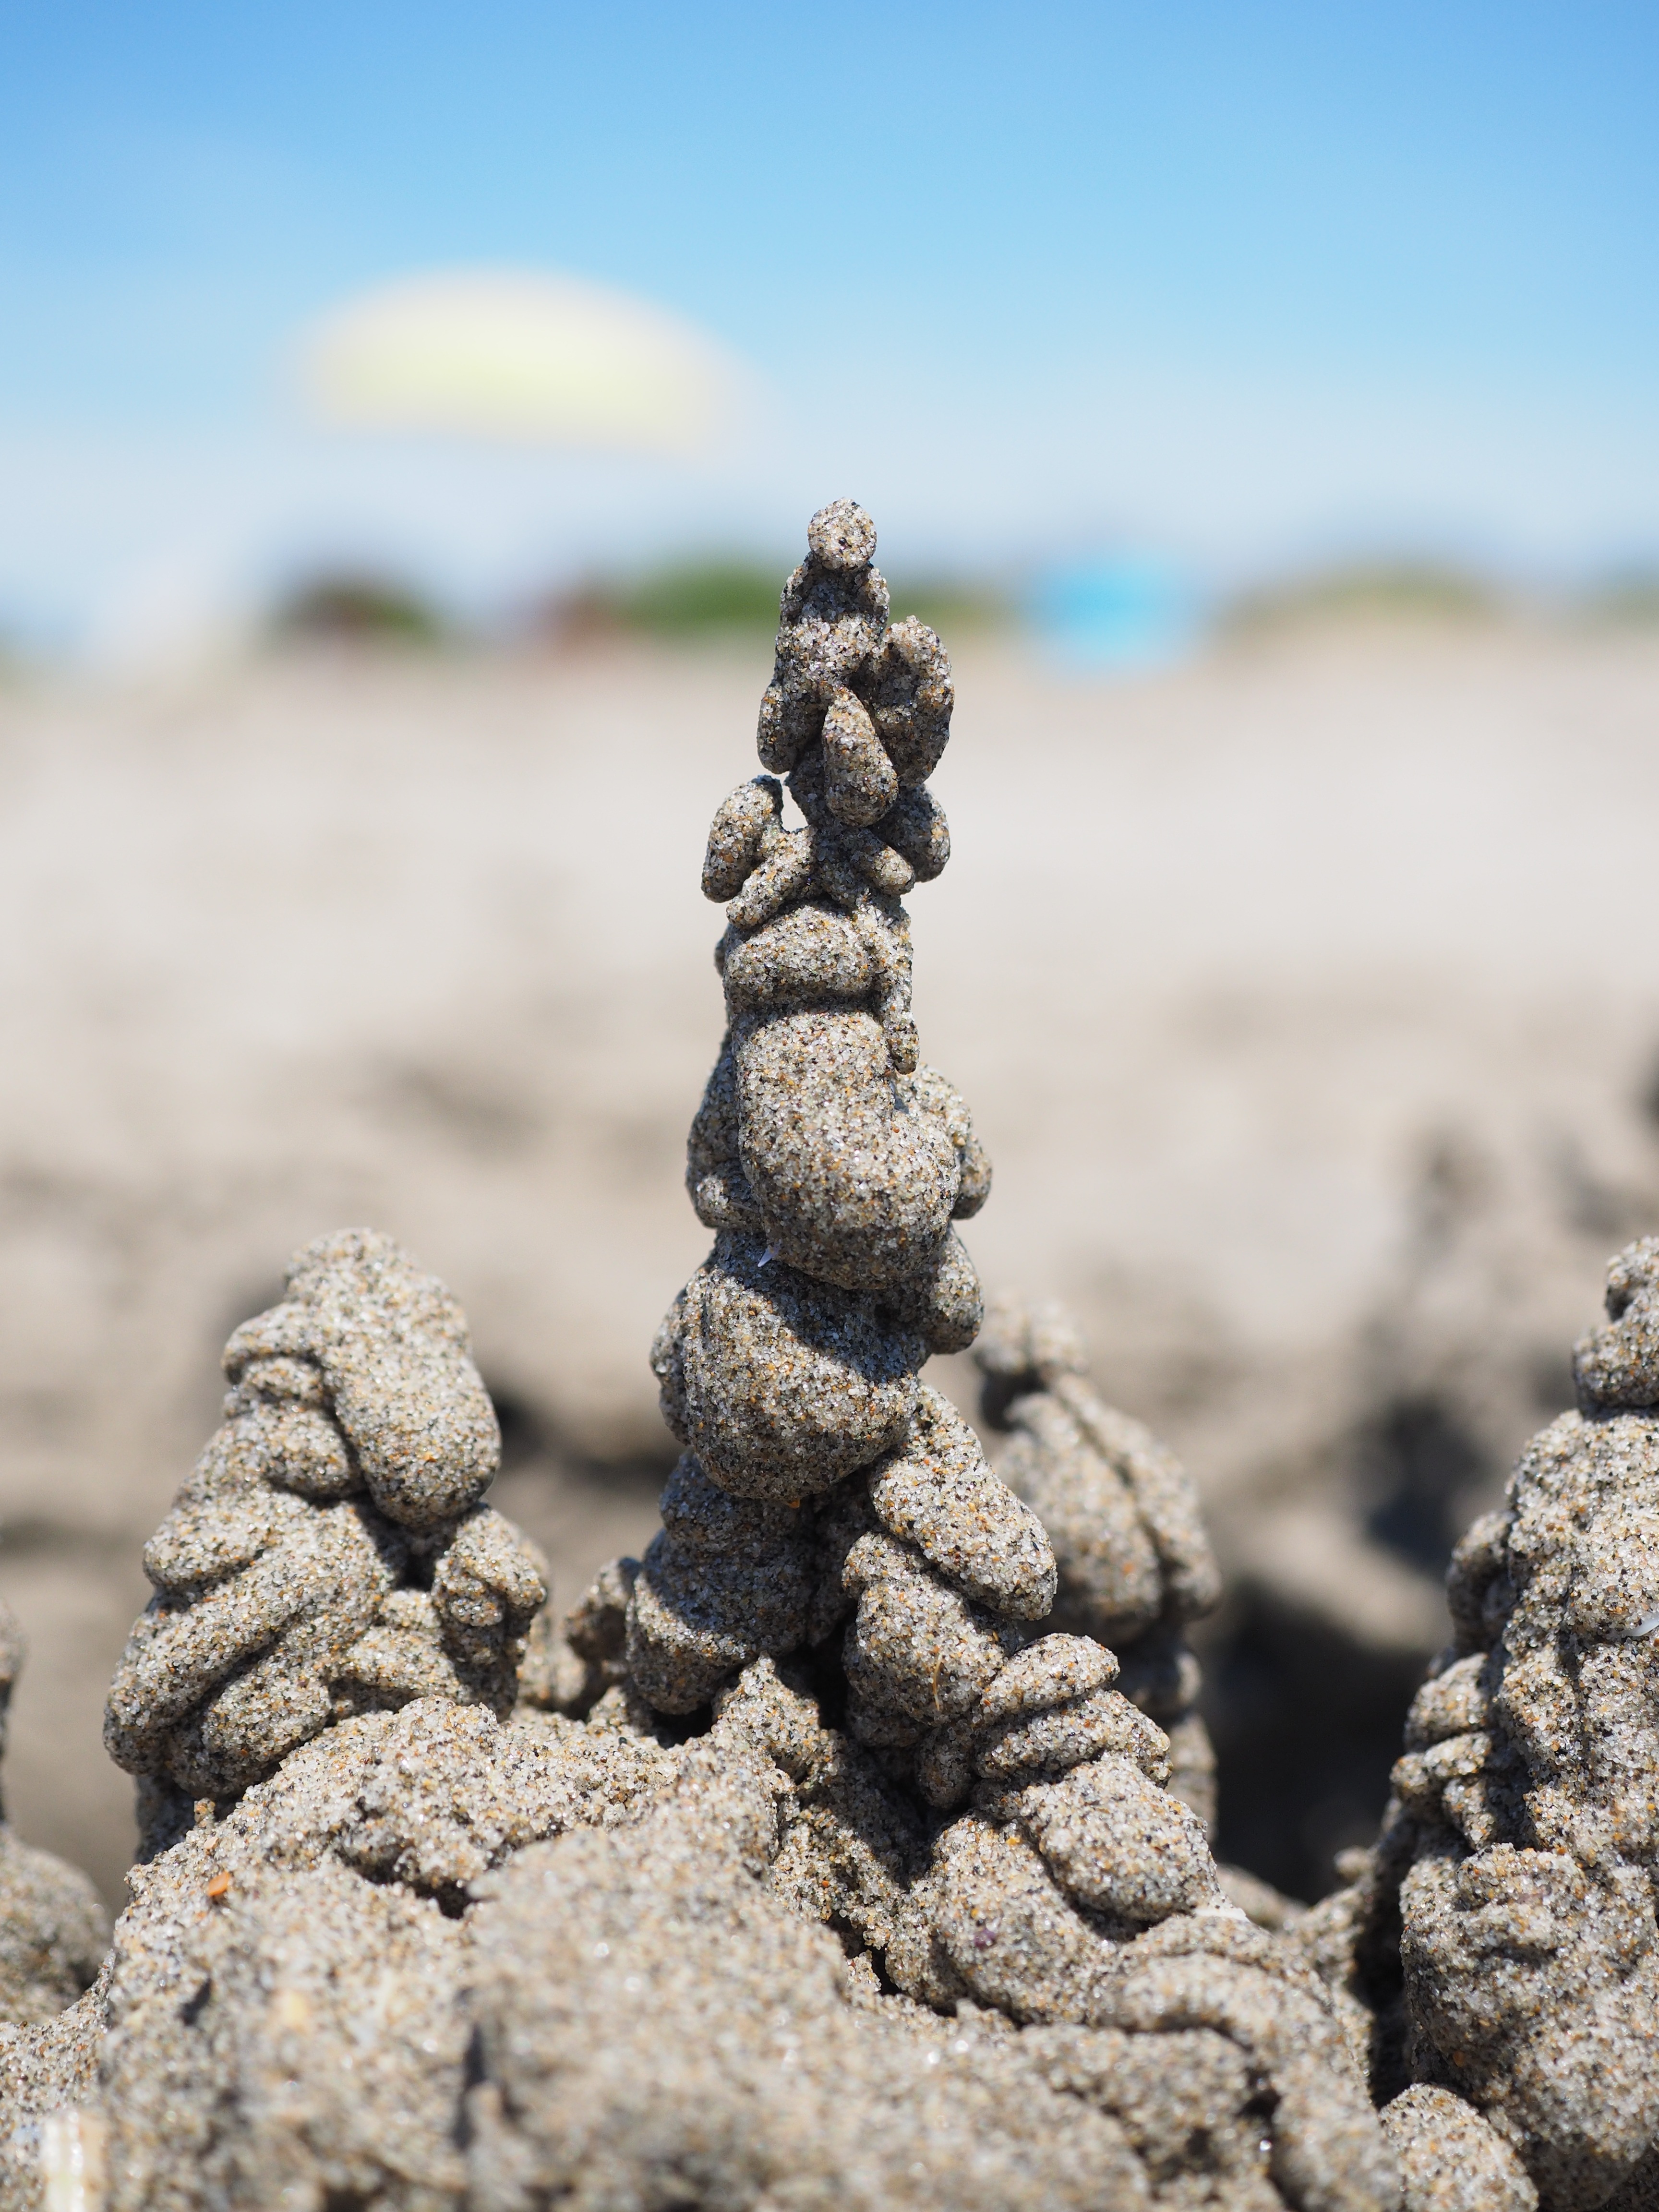
beach, sea, nature, sand, rock, flower, relax, holiday, soil, castle, material, artwork, close up, geology, towers, build, turret, sandburg, recovery, macro photography, klecker castle, sand artwork, sandalwood, droplets burg, drip castle, natural environment